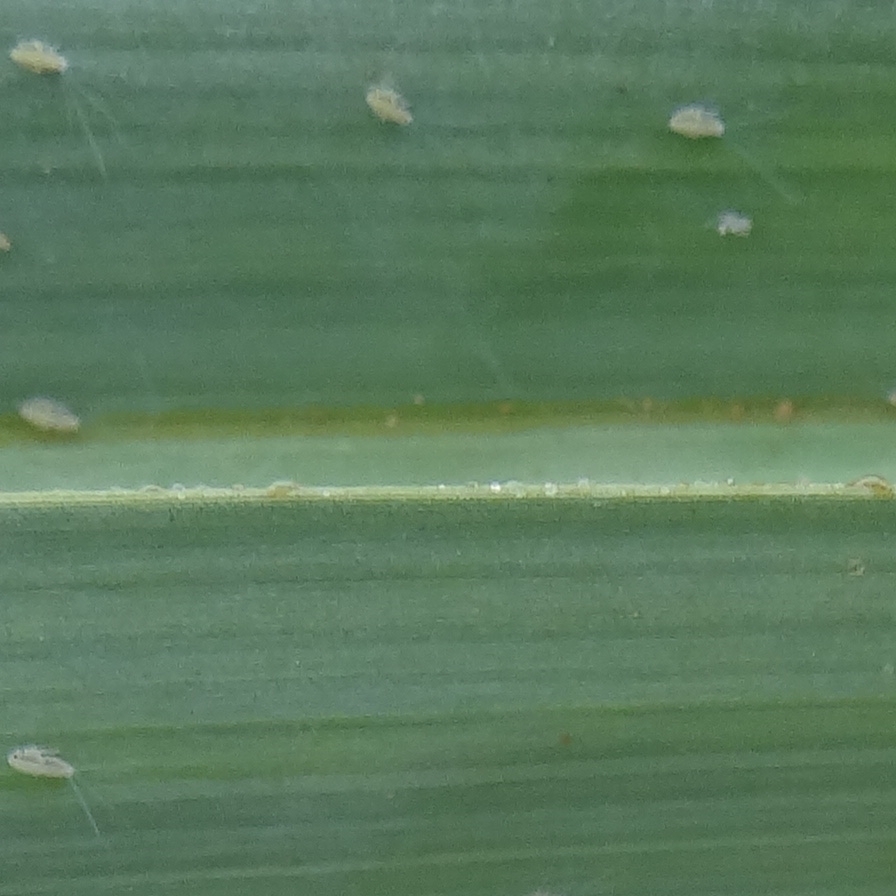
Label: Bug